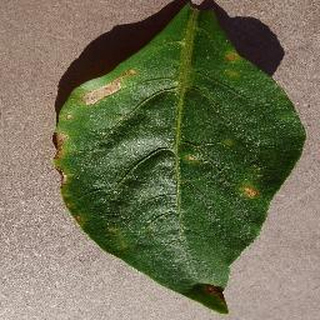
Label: bell_pepper_bacterial_spot